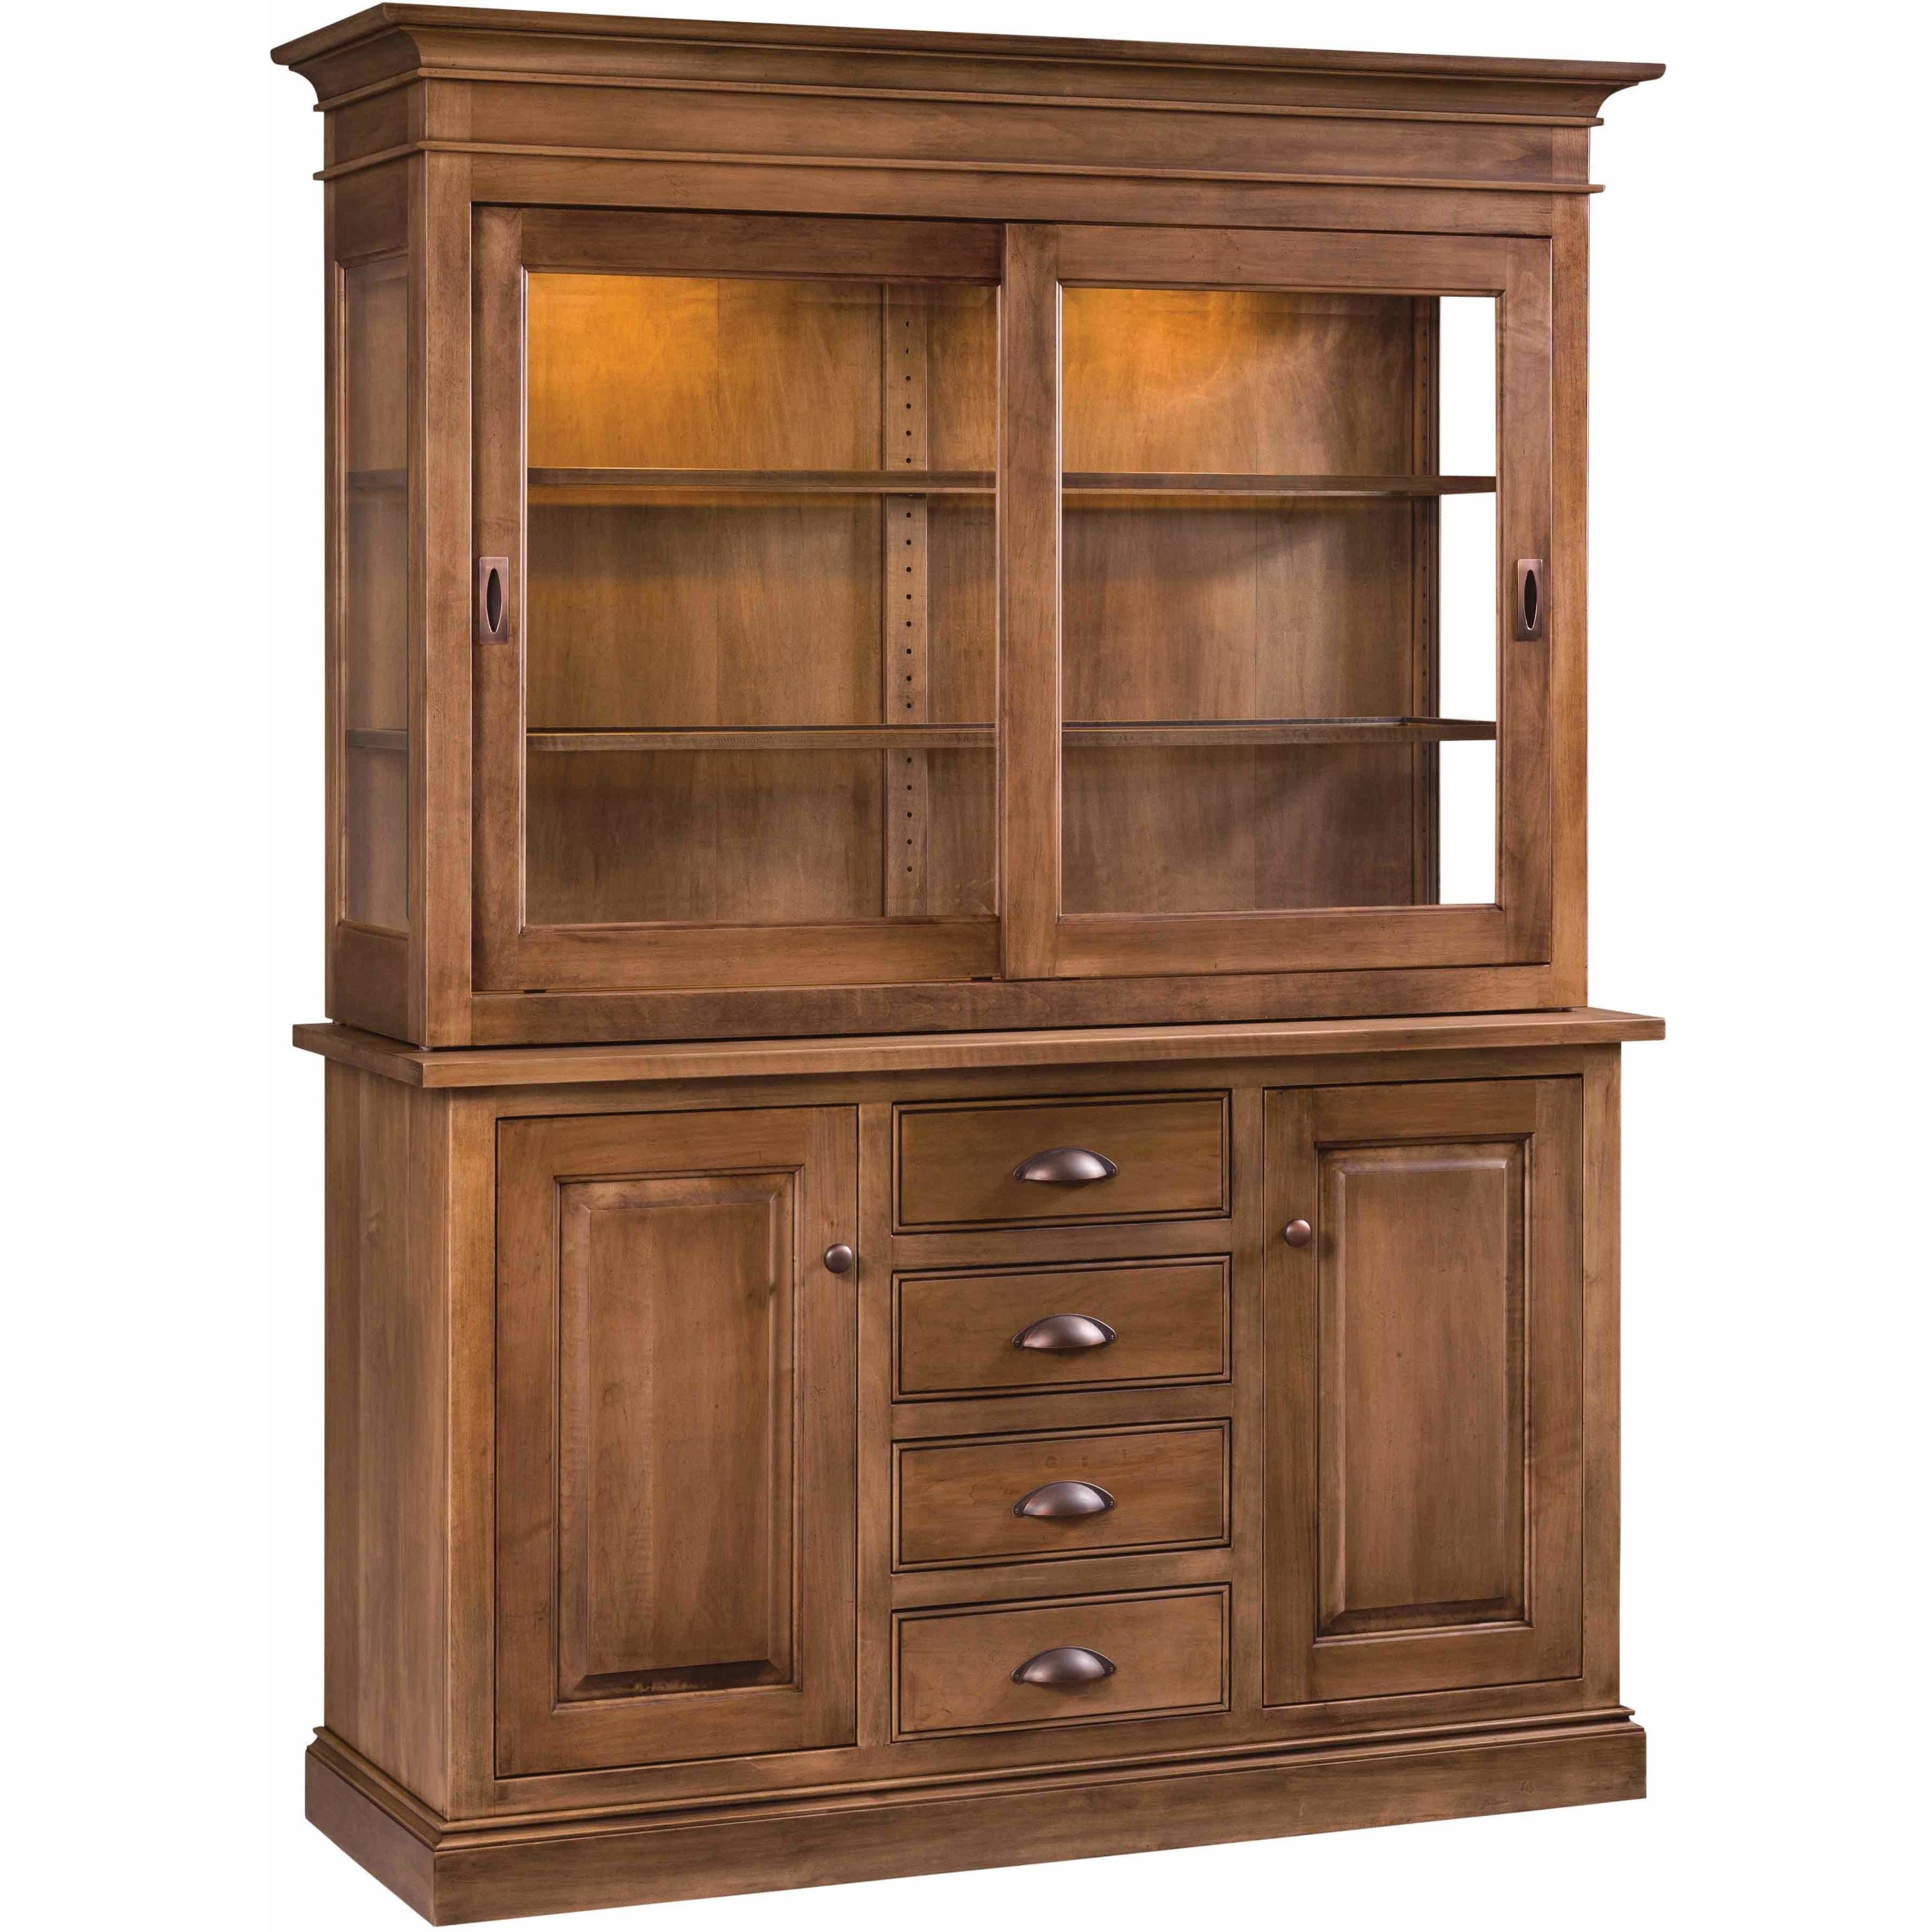
QW Amish Normandy Hutch - HPSO-NORMANDY-HUTCH-60 Price
Brand: QW Amish
QW Amish Normandy Hutch - HPSO-NORMANDY-HUTCH-60 Price The Normandy has beautiful lighting accents and dynamic hardware. The soft close hinges and sliding doors are features that make this piece truly spectacular. Dimensions: 60"W x 20"D x 81"H Select Your Wood & Finish Whether you have distinct taste, or something you would like to match, our QW Amish program allows you to hand-pick the final details. Check out the Wood species and Finish options to customize your unique piece. Features Solid Wood, Amish Crafted Undermount soft close slides Base soft close hinges Top sliding doors Lights in hutch top Also available in open deck hutch Available in multiple hardwood and stain options Dovetailed Drawer Construction Amish quality is well worth the wait. Please allow additional time for long distance shipping. What Our Experts Think Handcrafted Quality – QW Amish furniture is meticulously handcrafted by skilled Amish artisans, ensuring exceptional build quality and attention to detail. Solid Wood Construction – Built using premium, sustainably sourced hardwoods like oak, cherry, and maple for lasting durability. Timeless Designs – Blends traditional and contemporary aesthetics, offering classic styles that suit a wide range of interiors. Customization Available – Many pieces can be tailored to fit specific dimensions, finishes, and hardware preferences. Made in the USA – Proudly manufactured in Amish communities across the United States, reflecting authentic American craftsmanship. Q&A Q: What types of products does QW Amish offer? A: They offer a variety of solid wood furniture, including dining tables, chairs, bedroom sets, and outdoor furniture. Q: What materials are used in QW Amish furniture? A: Their products are made from high-quality hardwoods such as oak, cherry, maple, and walnut. Q: Is QW Amish furniture handmade? A: Yes, all pieces are handcrafted by skilled Amish artisans using traditional woodworking techniques. Q: Does QW Amish offer customization options? A: Yes, customers can often choose wood type, stain, finish, and upholstery options. Q: Is QW Amish furniture durable? A: Yes, Amish-made furniture is known for its durability, solid construction, and timeless design. Q: Where is QW Amish furniture made? A: It is crafted in Amish communities, primarily in the United States. Q: Does QW Amish sell outdoor furniture? A: Yes, they offer outdoor furniture, including poly lumber patio sets, Adirondack chairs, and picnic tables. Q: How should QW Amish furniture be maintained? A: Regular dusting and occasional polishing with a wood-safe cleaner help maintain its beauty and longevity. Q: Does QW Amish furniture come with a warranty? A: Warranty details vary by product, so it is best to check with the manufacturer or retailer. Maintenance Tips Authentic Amish Craftsmanship – Known for high-quality, handcrafted furniture made using traditional Amish woodworking techniques. Solid Hardwood Construction – Uses premium materials like oak, cherry, maple, and walnut for durability and longevity. Timeless & Elegant Designs – Offers classic and contemporary styles that blend functionality with aesthetic appeal. Customization Available – Many pieces can be tailored in size, finish, and wood type to match specific preferences. Eco-Friendly & Sustainable – Built with responsibly sourced wood and a focus on sustainability.
Category: Furniture > Cabinets & Storage > China Cabinets & Hutches > Dining Room Hutches